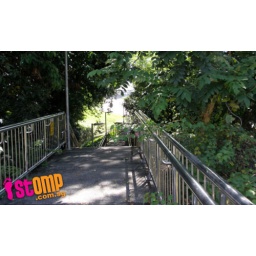
Overgrown plants around this overhead bridge creeps me out